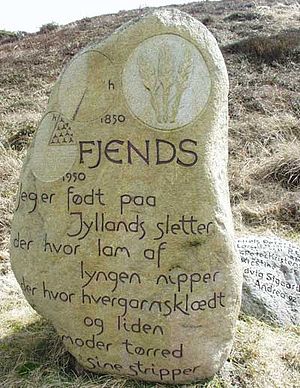
Kongenshus Mindepark
Herredssten for Fjends Herred. I cirklen til højre ses herredets våben, mens de to andre cirkler angiver, hvor stor del af herredet, der var hede (h), skov og opdyrket i henholdsvis 1850 og 1950.
Kongenshus Mindepark med det fulde navn Kongenshus Mindepark for Hedens Opdyrkere er en mindepark for opdyrkerne af heden i Jylland. Parken ligger 25 kilometer sydvest for Viborg. Det var Hedeselskabet, som i 1942 opkøbte det cirka 1.200 hektar store område med uopdyrket hede, som i dag udgør mindeparken. Parken åbnede den 10. juni 1953.